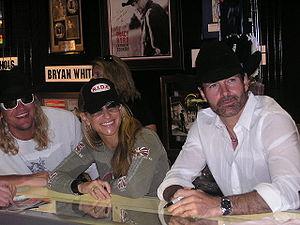
Trick Pony est un groupe américain de musique country fondé en 1996 par Keith Burns, Ira Dean et Heidi Newfield.